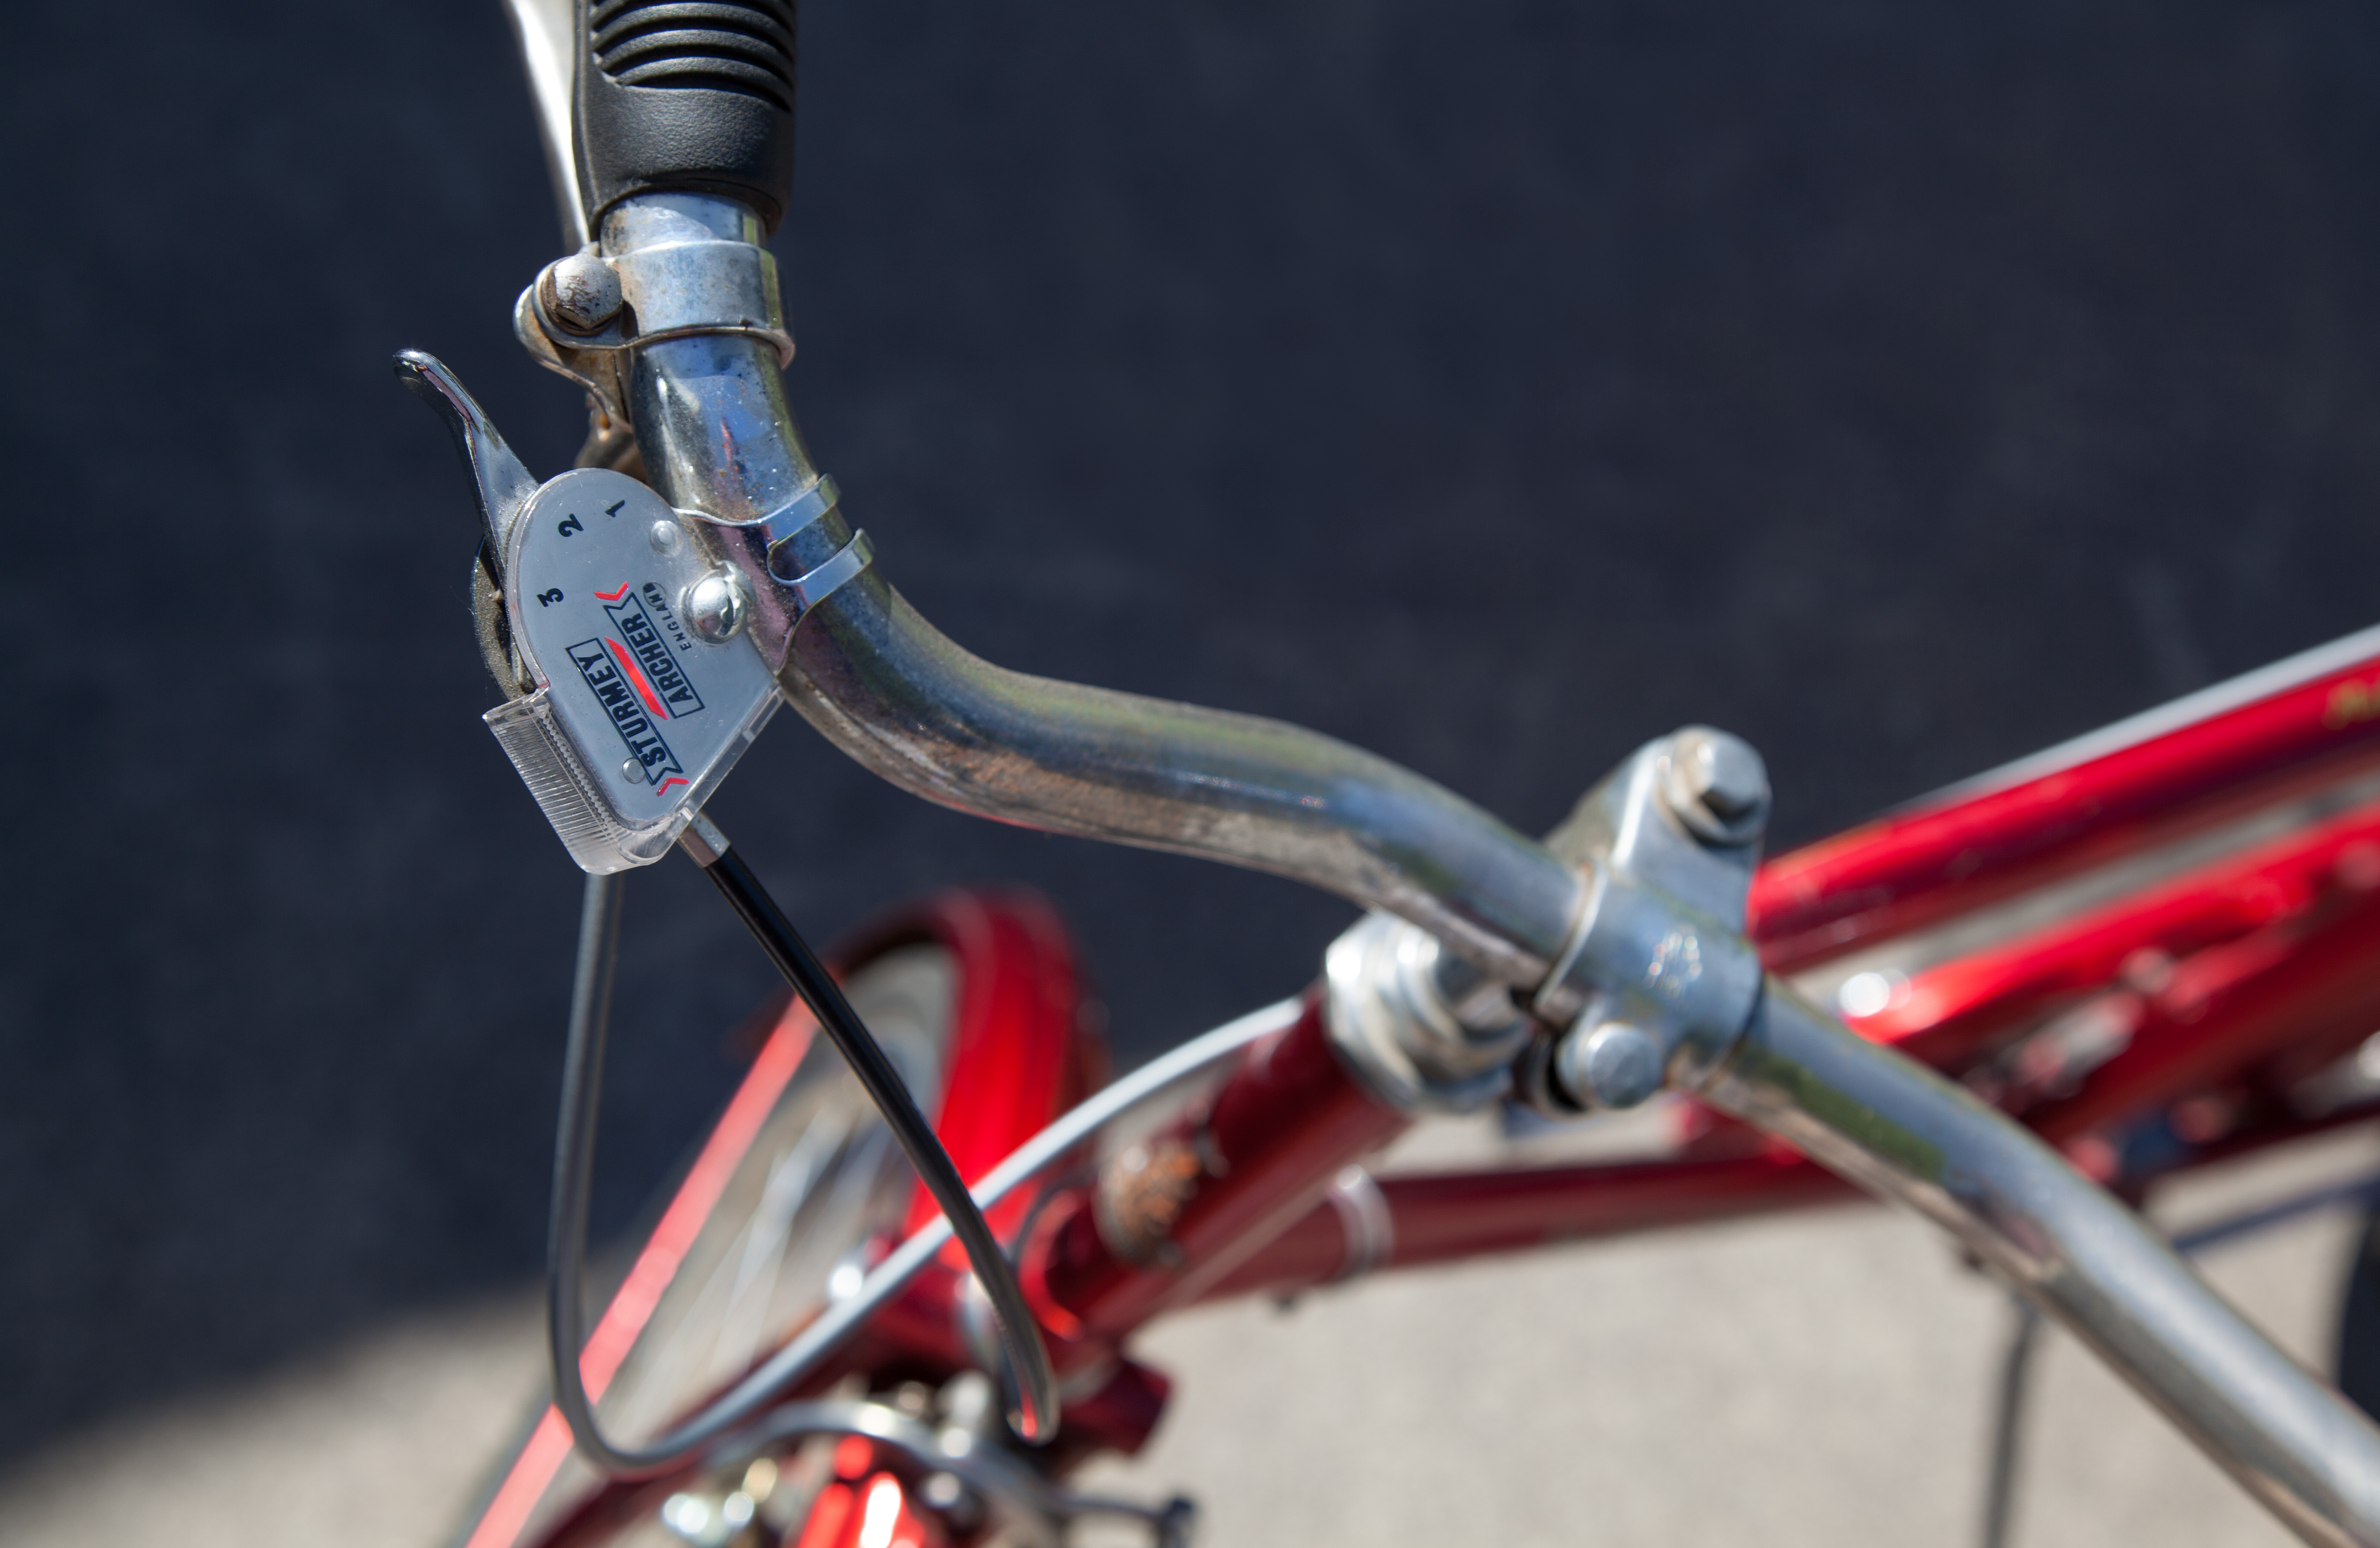
wheel, bicycle, red, vehicle, sports equipment, mountain bike, freeride, raleigh, 3speed, 3spd, raleighsports, bicycle frame, land vehicle, cycle sport, cyclo cross bicycle, cyclo cross, bicycle racing, bicycle motocross, bmx bike, freestyle bmx, road bicycle, racing bicycle